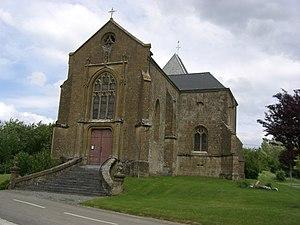
Cet article recense les monuments historiques des Ardennes, en France.
L'église Saint-Nicolas est une église située à Autruche, en France.
Autruche est une commune française située dans le département des Ardennes, en région Grand Est.